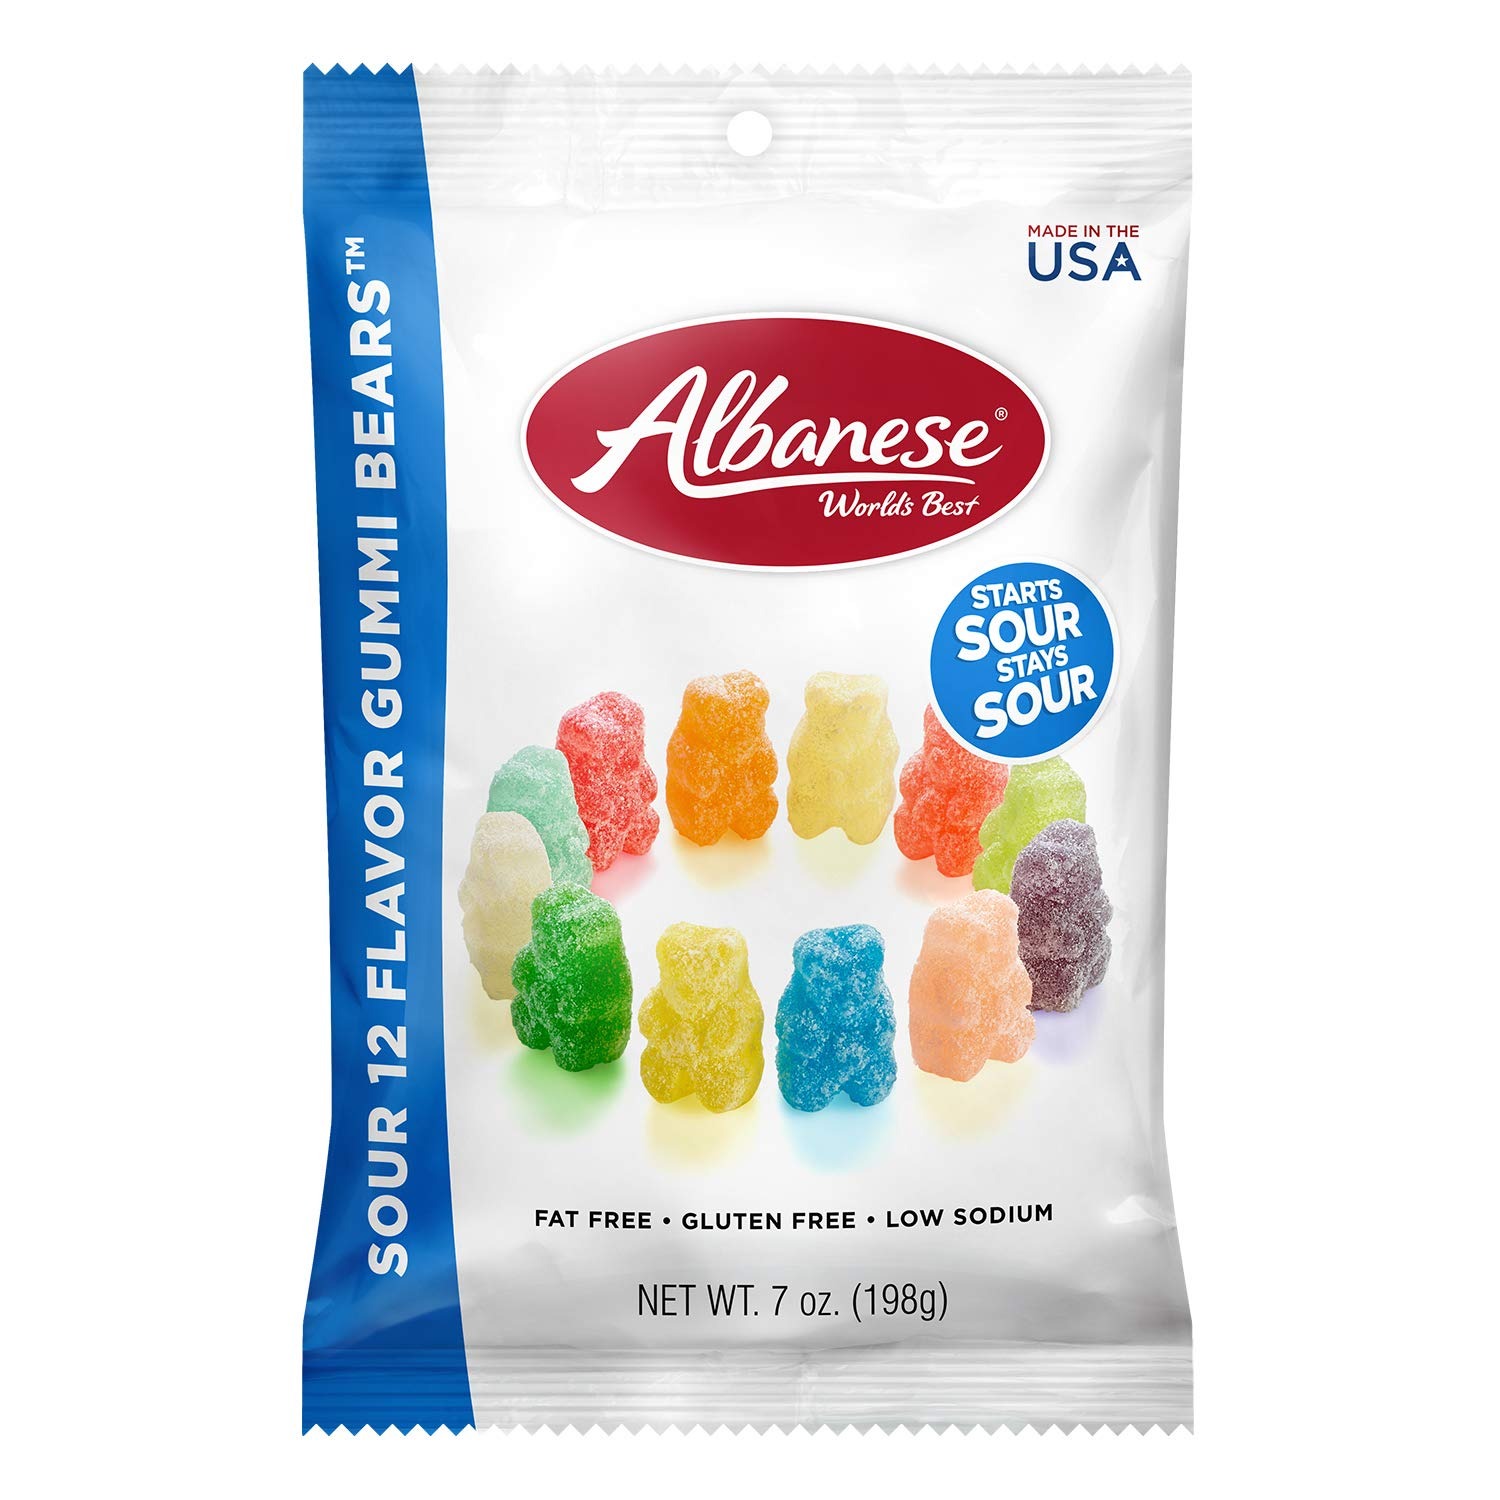
Item Name: Albanese World's Best Sour 12 Flavor Gummi Bears, 7oz Bag of Candy (Pack of 12), Individually Wrapped Soft & Chewy Candy Snacks, Flavor Assortment
Bullet Point 1: Individually Wrapped Treats: This candy pack includes 12 snack bags of individually wrapped sour gummi bears, ensuring freshness and convenience with each piece
Bullet Point 2: Shareable Gummy Candy Snacks: This Snack Pack features the 12 flavor assortment of sour gummi bears. Great for sharing with friends and family
Bullet Point 3: Fruity Flavor Assortment: Juicy sour fruit flavors include cherry, pink grapefruit, watermelon, strawberry, orange, blue raspberry, lime, grape, green apple, mango, pineapple and lemon in every bag
Bullet Point 4: Allergy-Friendly Snacking: Free of peanuts, tree nuts, dairy, MSG, gluten, and artificial sweeteners—perfect for allergy-conscious snacking
Bullet Point 5: Handle with Care: Note, exposure to heat or sunlight may cause melting; please ensure someone can receive the package upon delivery
Value: 84.0
Unit: Ounce

Price: 8.06